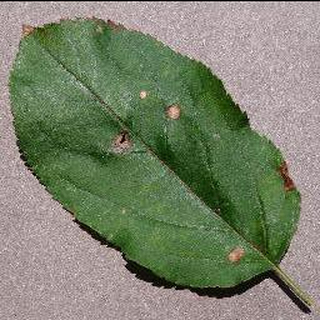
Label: apple_black_rot